Washington Avenue Immigration Station

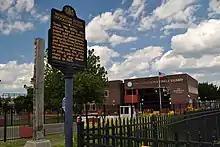
Washington Avenue Immigration Station Historical Marker

In 2010, after decades of disrepair, Pier 53 was revitalized into a new waterfront park. The renovated pier, now known as "Washington Avenue Park", provides visitors with unique views along the Delaware River. The park also features walking paths, benches, an elevated boardwalk and a sanctuary for indigenous species of animals and vegetation. The focal point of the park is a sculpture titled ""Land Buoy"", a creation by New York artist Jody Pinto. The work, which consists of a spiral staircase circling a 55-foot spire topped by a soft blue light, serves as a beacon for boaters and acts as a memorial to Philadelphia's former immigration station, the landing place where a million people entered the country a century ago.